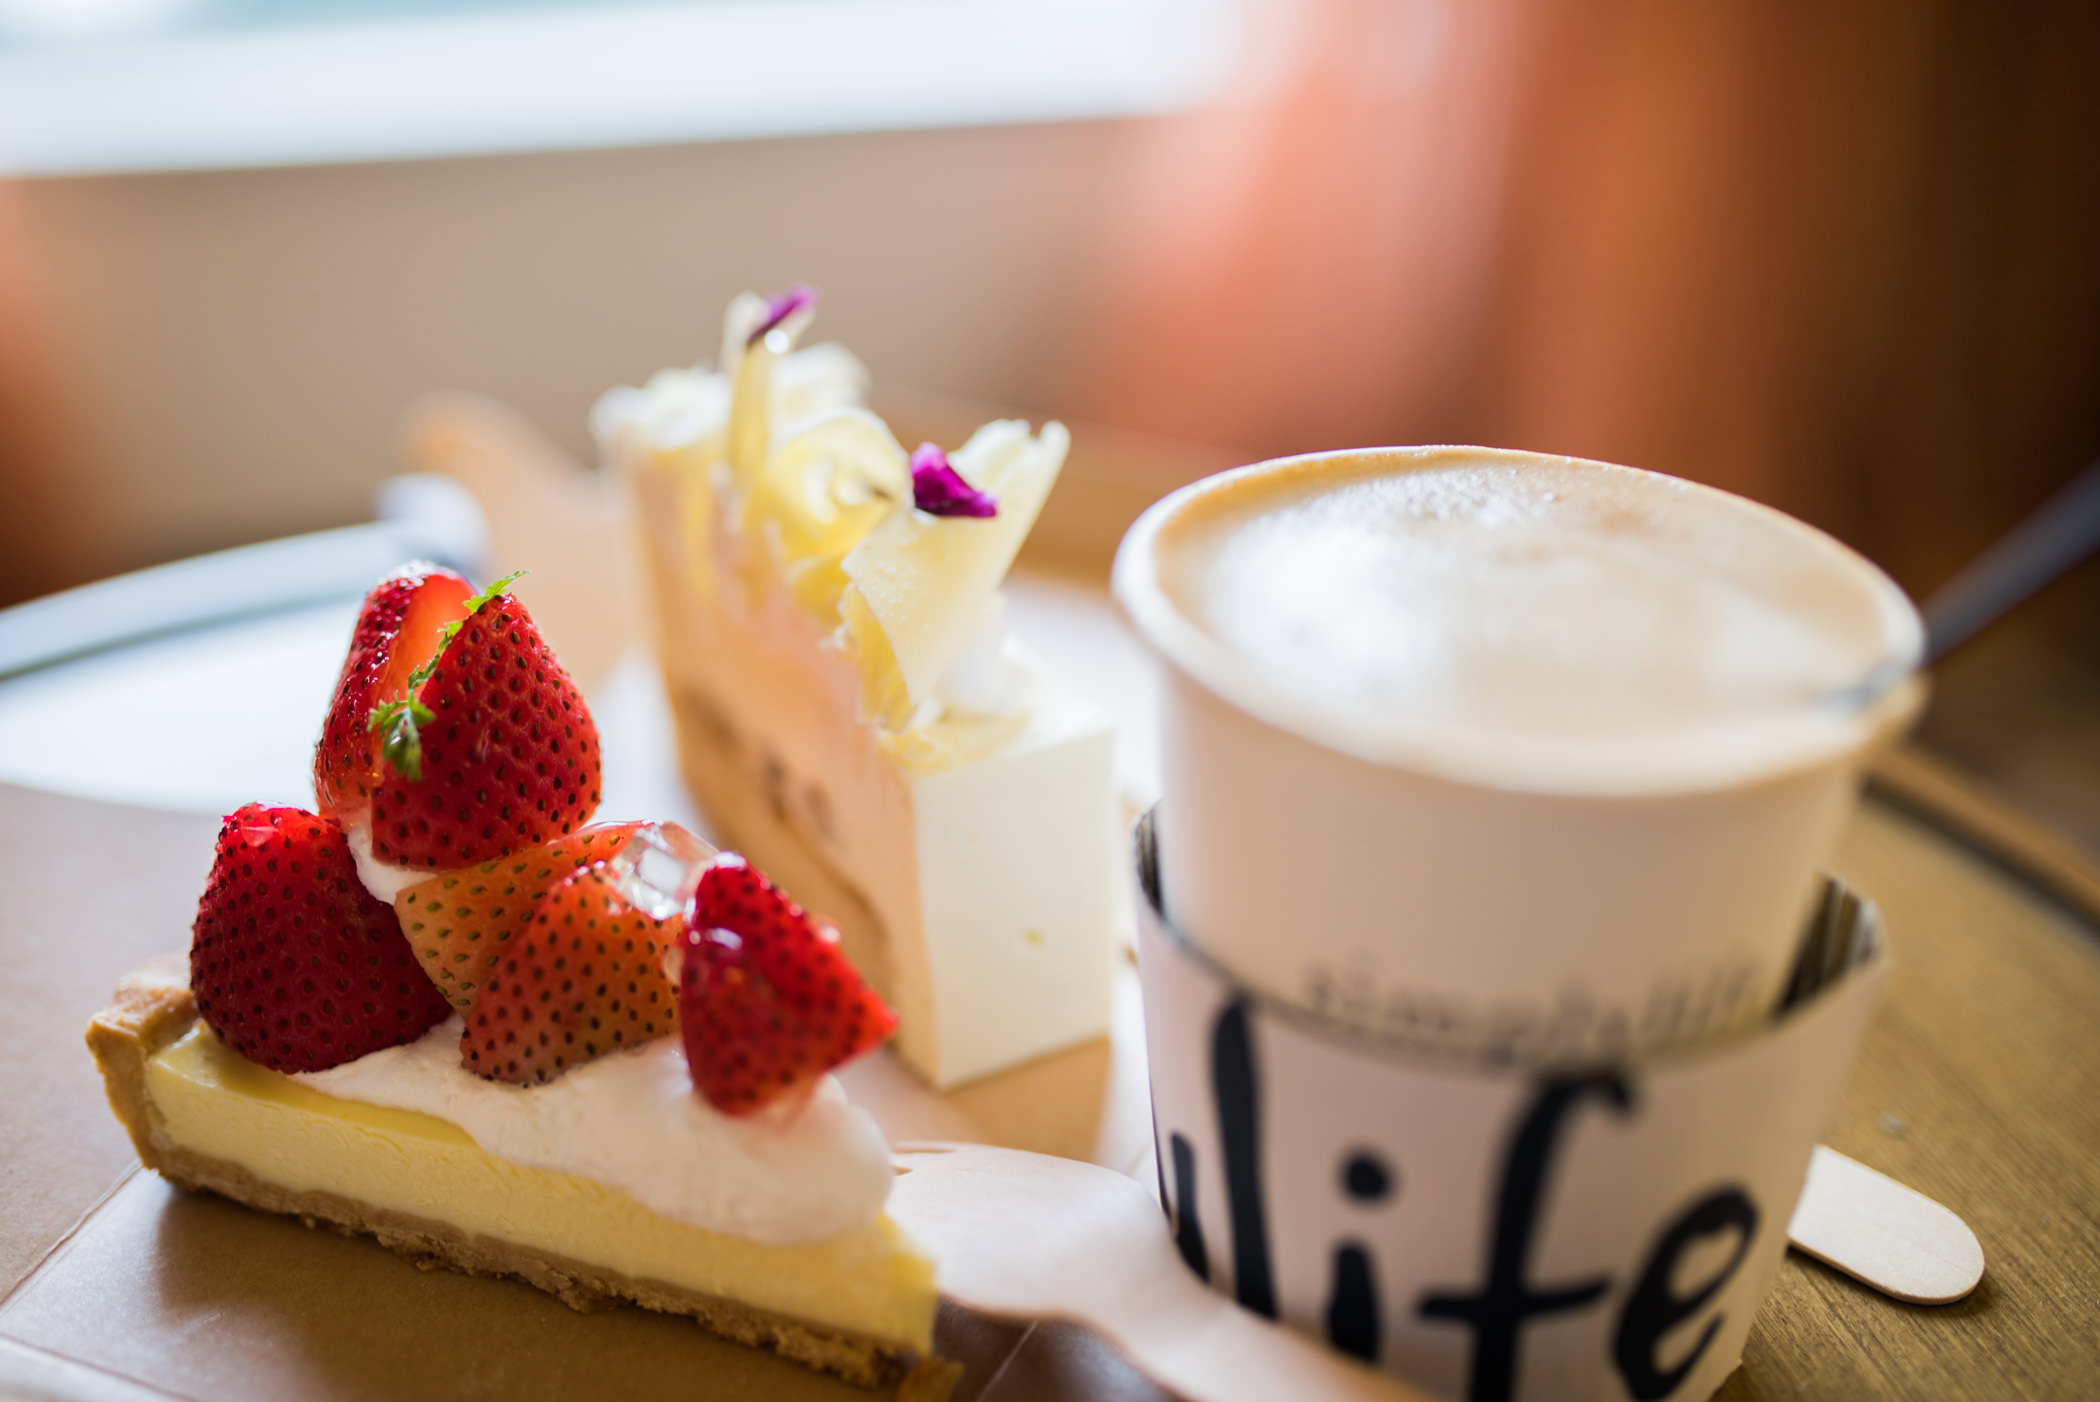
food, sweetness, dish, cuisine, dessert, cream, ingredient, whipped cream, frozen dessert, strawberries, bavarian cream, mascarpone, strawberry, Chiboust cream, cheesecake, cake, baked goods, dairy, pastry, patisserie, drink, cup, pudding, culinary art, coffeehouse, produce, breakfast, fruit